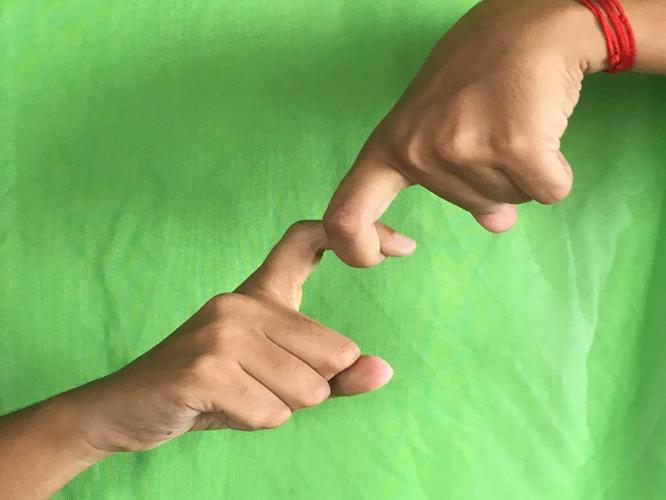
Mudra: Pasha
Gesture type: double_hand